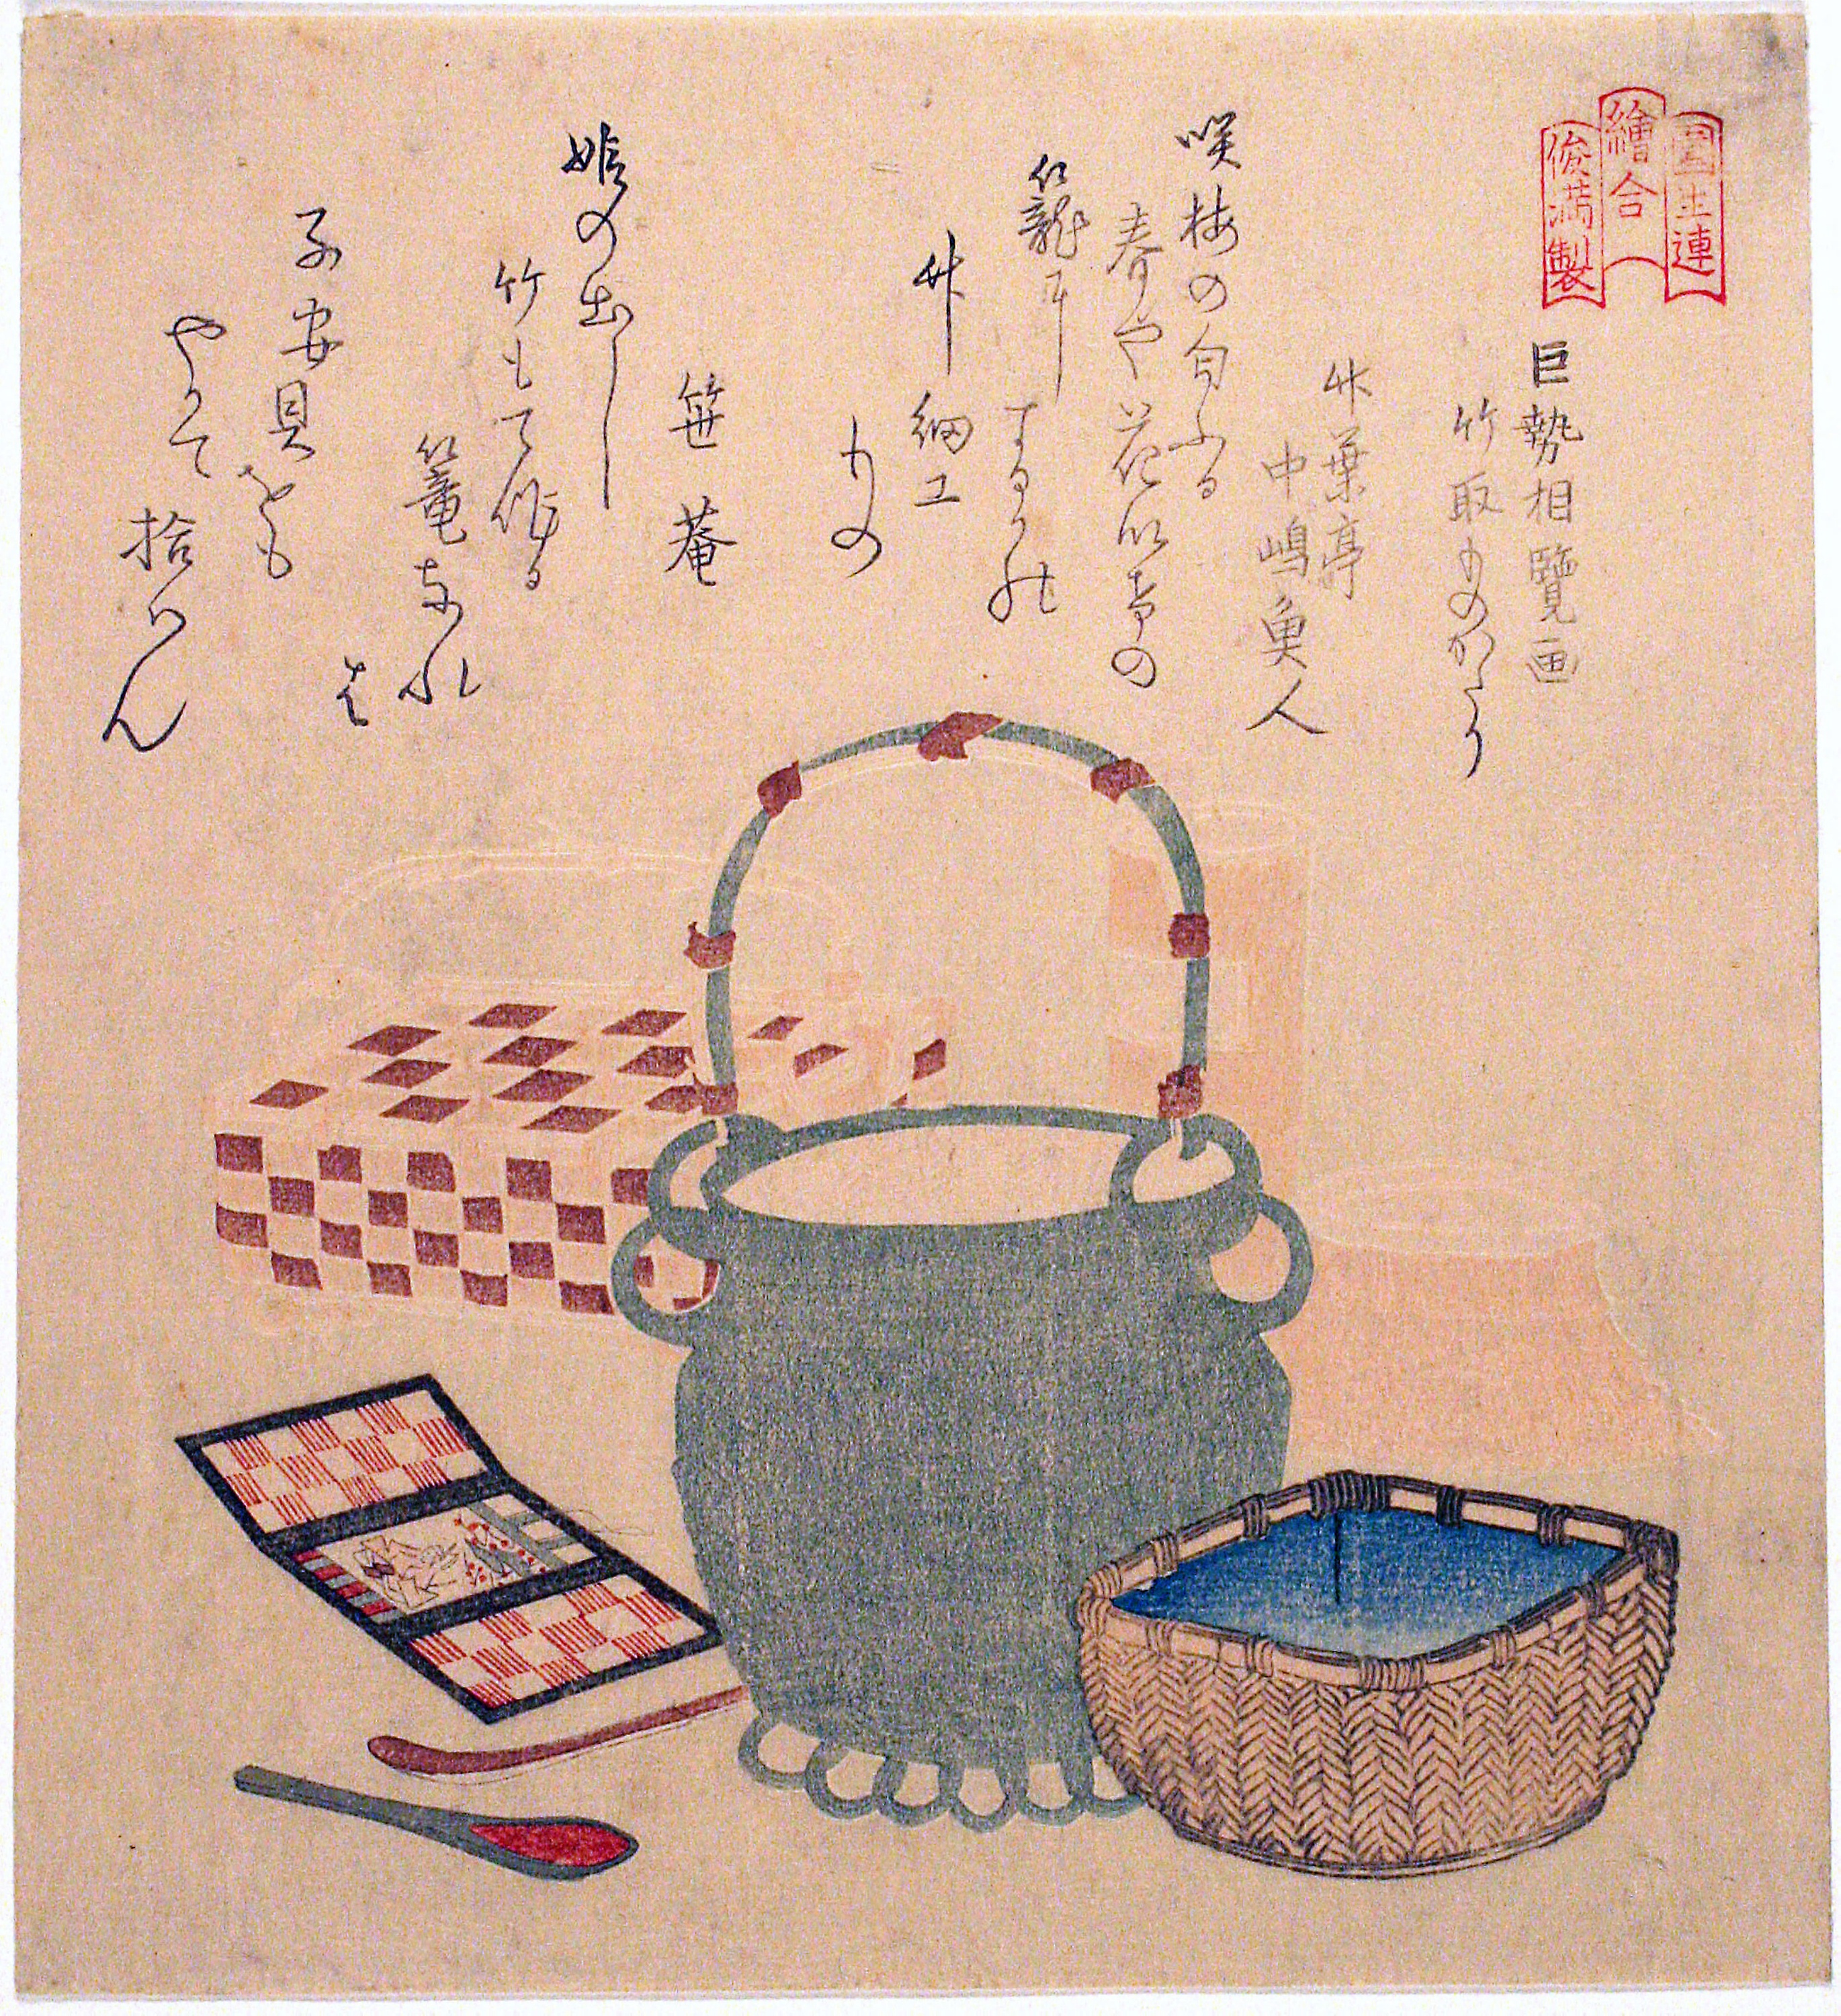
text, storage basket, illustration, basket, still life